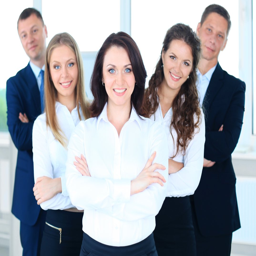
face of beautiful woman on the background of business people